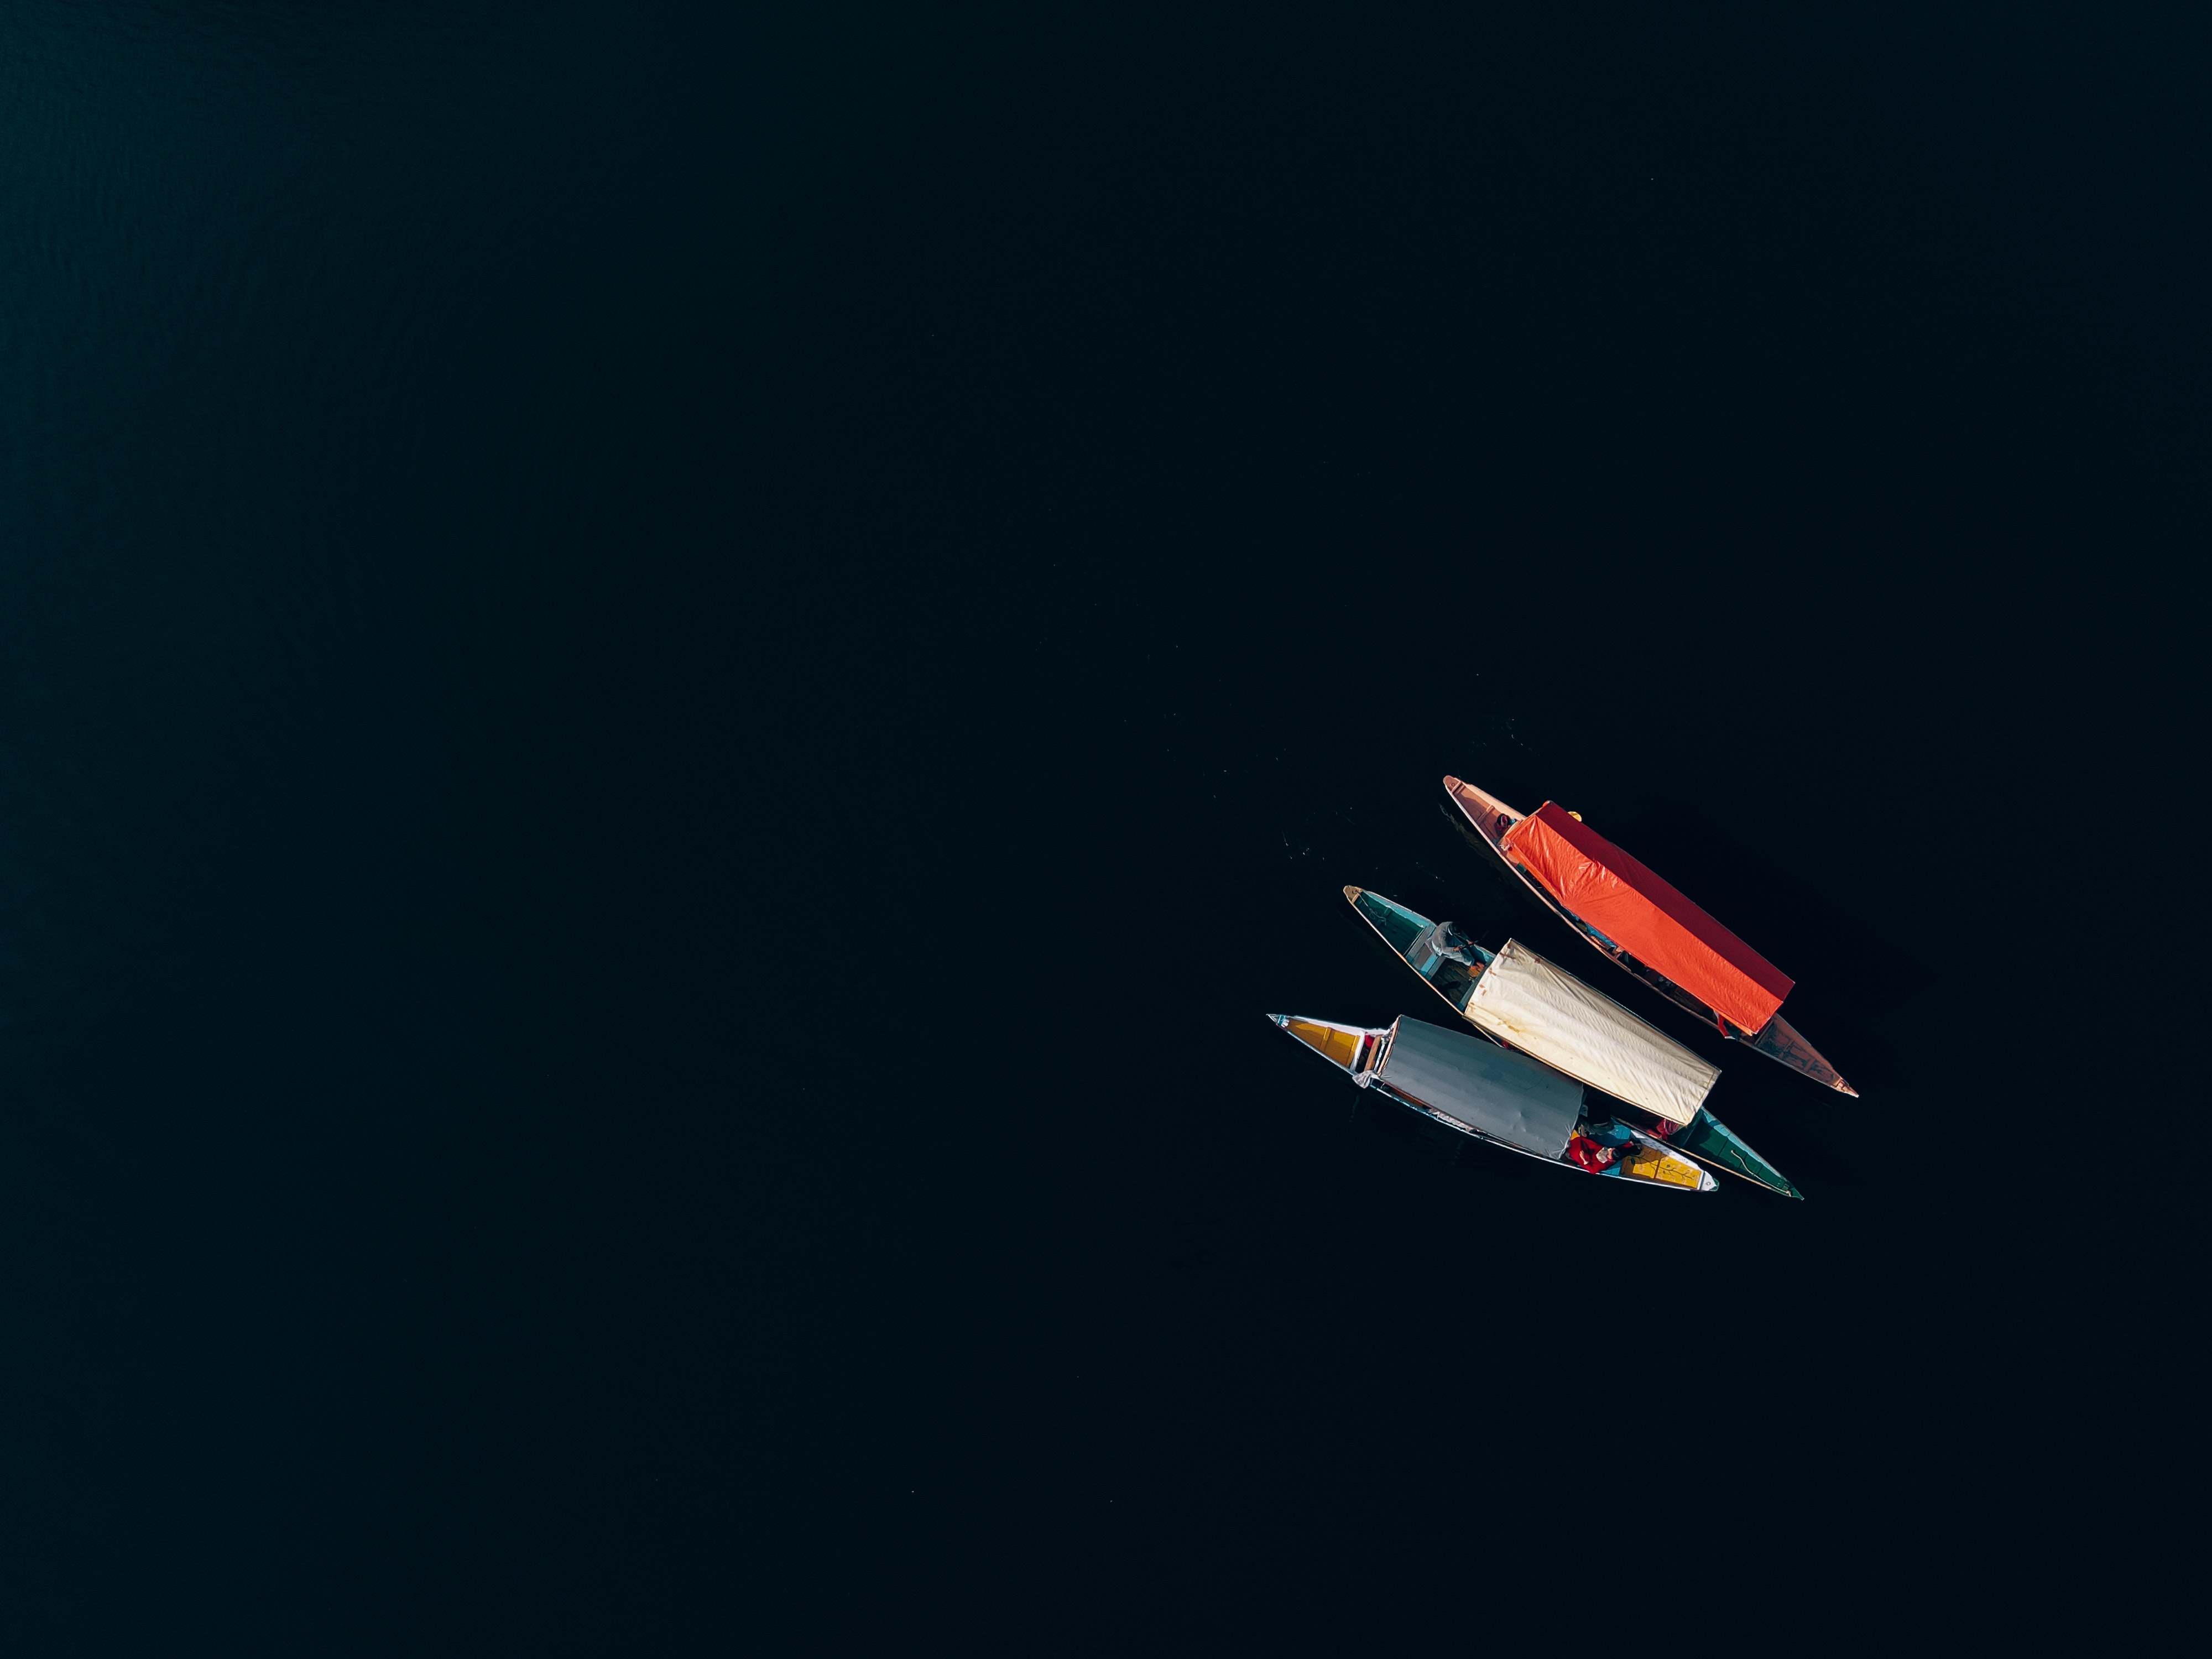
art, sky, toy, watercraft, aircraft, flag, air travel, wing, automotive lighting, font, aviation, aerobatics, electric blue, flap, logo, air sports, carmine, flight, painting, aerospace manufacturer, wind, parachute, child art, graphics, drawing, darkness, sport kite, aerospace engineering, air show, airline, air racing, general aviation, recreation, graphic design, radio controlled aircraft